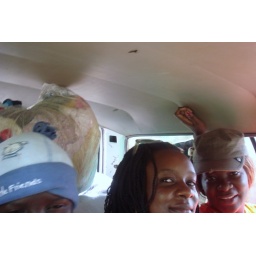
there was a dude sitting in the trunk behind the clothes .. we tried to get him in the pix but couldnt